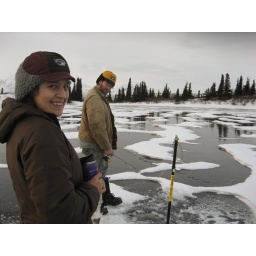
Thankful for fish in the lake